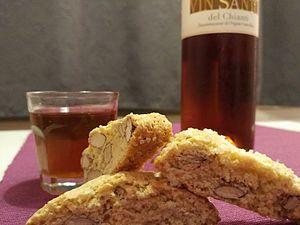
Les biscuits de Prato, ou cantucci, sont des biscuits aux amandes, spécialité de Prato, en Toscane.